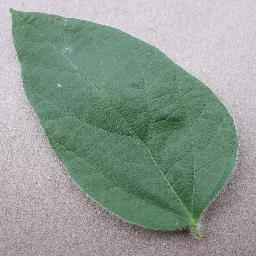
Label: Soybean___healthy